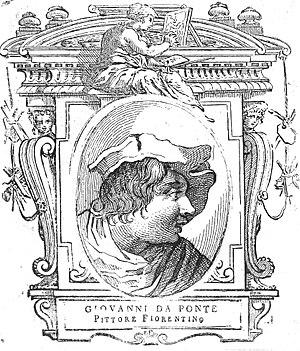
Giovanni da Santo Stefano da Ponte est un peintre italien de l'école florentine qui a été l'élève de Buonamico Buffalmacco.